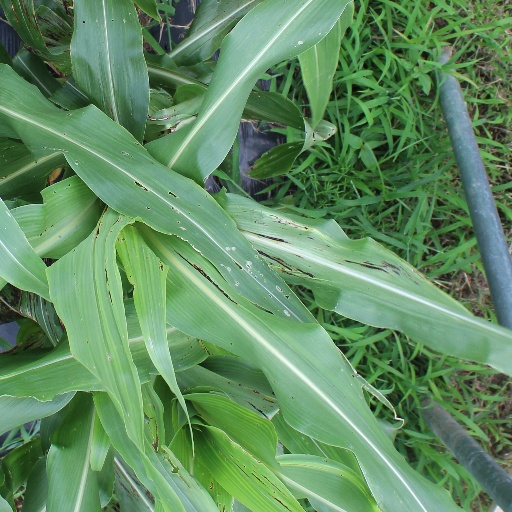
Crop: sorghum